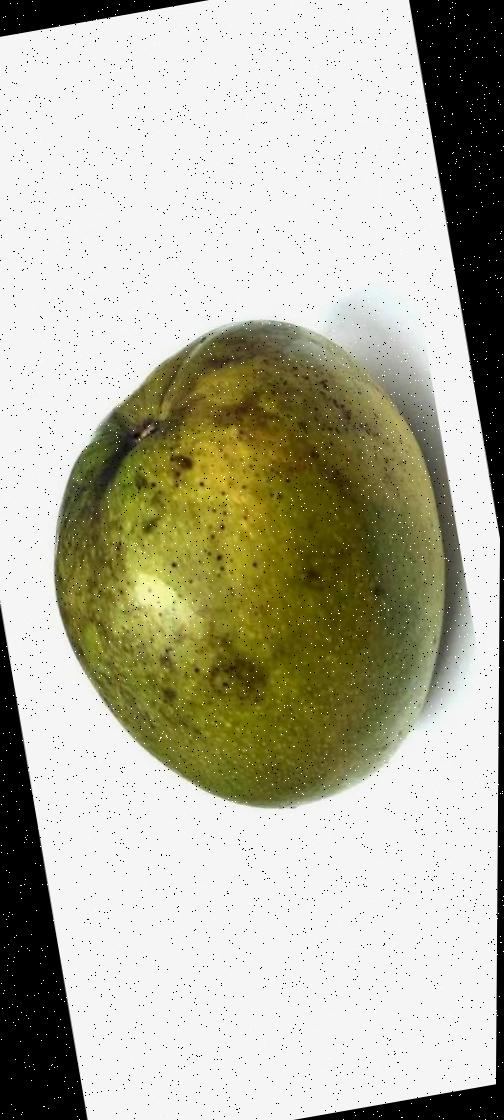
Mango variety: Bari-4